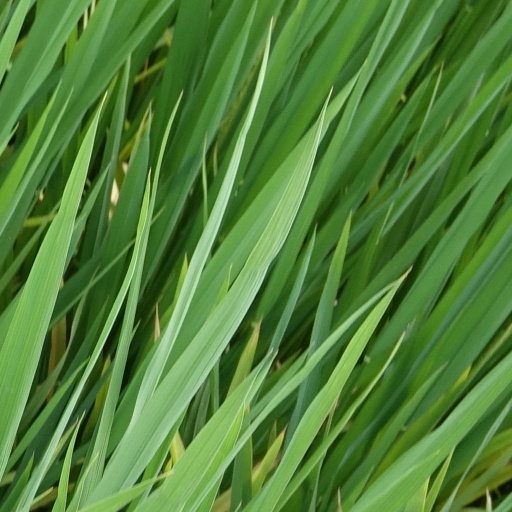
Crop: rice